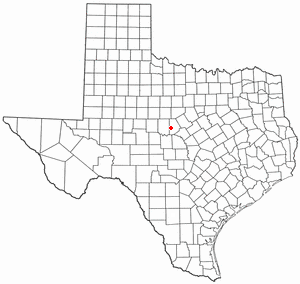
Bangs est une municipalité américaine du comté de Brown au Texas. Au recensement de 2010, Bangs comptait 1 603 habitants.